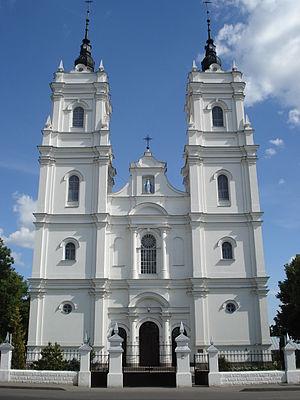
Vilhelms Neimanis ou Wilhelm Neumann est un historien de l'art et architecte germano-balte de Lettonie.
L'église de l'Immaculée-Conception est une église catholique de la ville de Daugavpils en Lettonie, appartenant au diocèse de Rēzekne-Aglona. En diagonale de l'église, se trouve l'église luthérienne de Martin Luther. Ses deux clochers en façade font 51 mètres de hauteur.
Cette page propose une liste d'architectes de Lettonie.